Garrison Sanborn

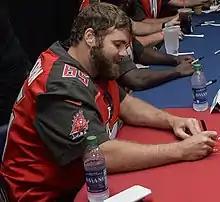
Sanborn in 2017

Garrison Sanborn (born July 31, 1985) is an American professional football long snapper. He was signed by the Buffalo Bills as an undrafted free agent in 2009. He played college football at Florida State.